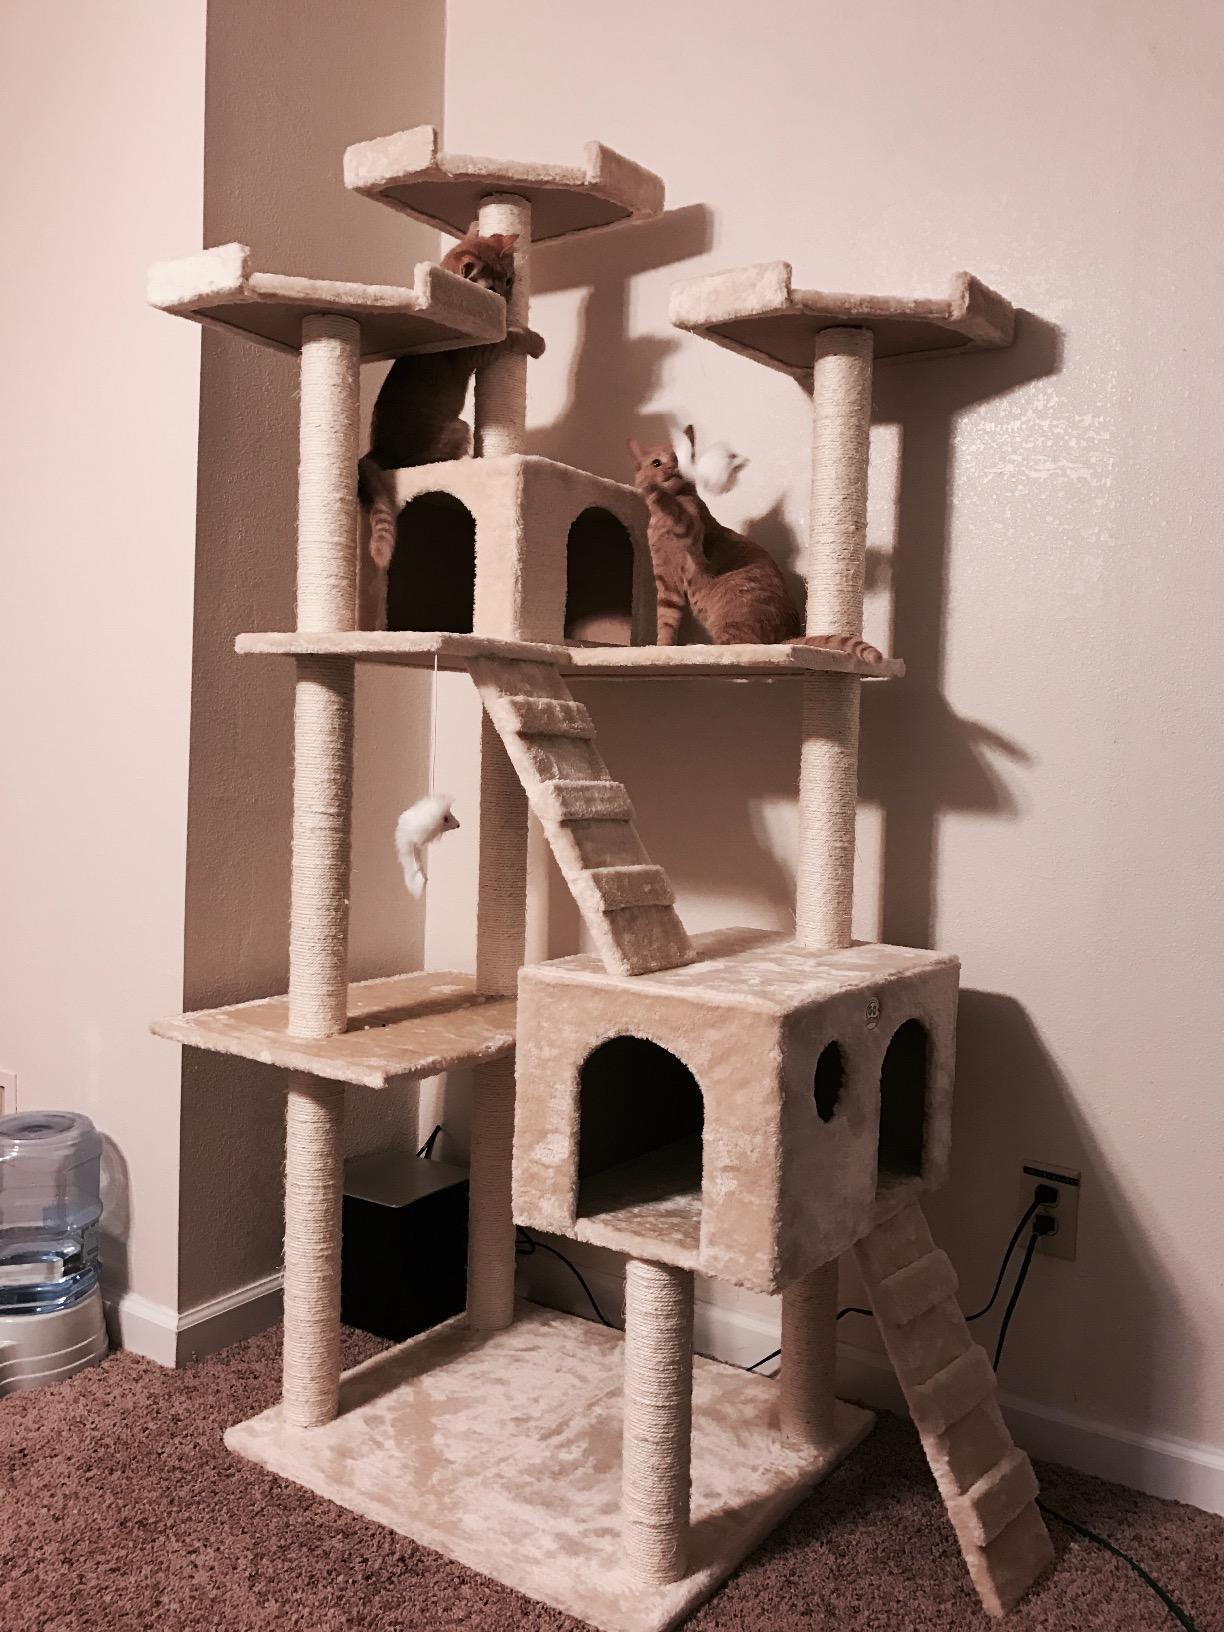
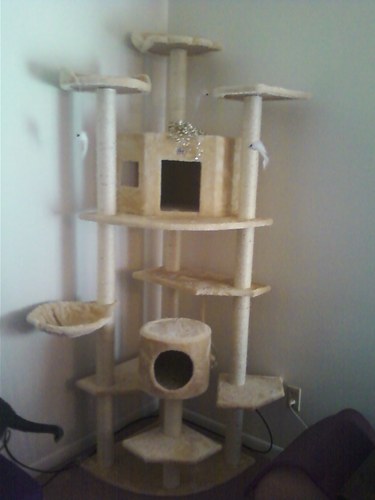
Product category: items_cat tree
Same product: no